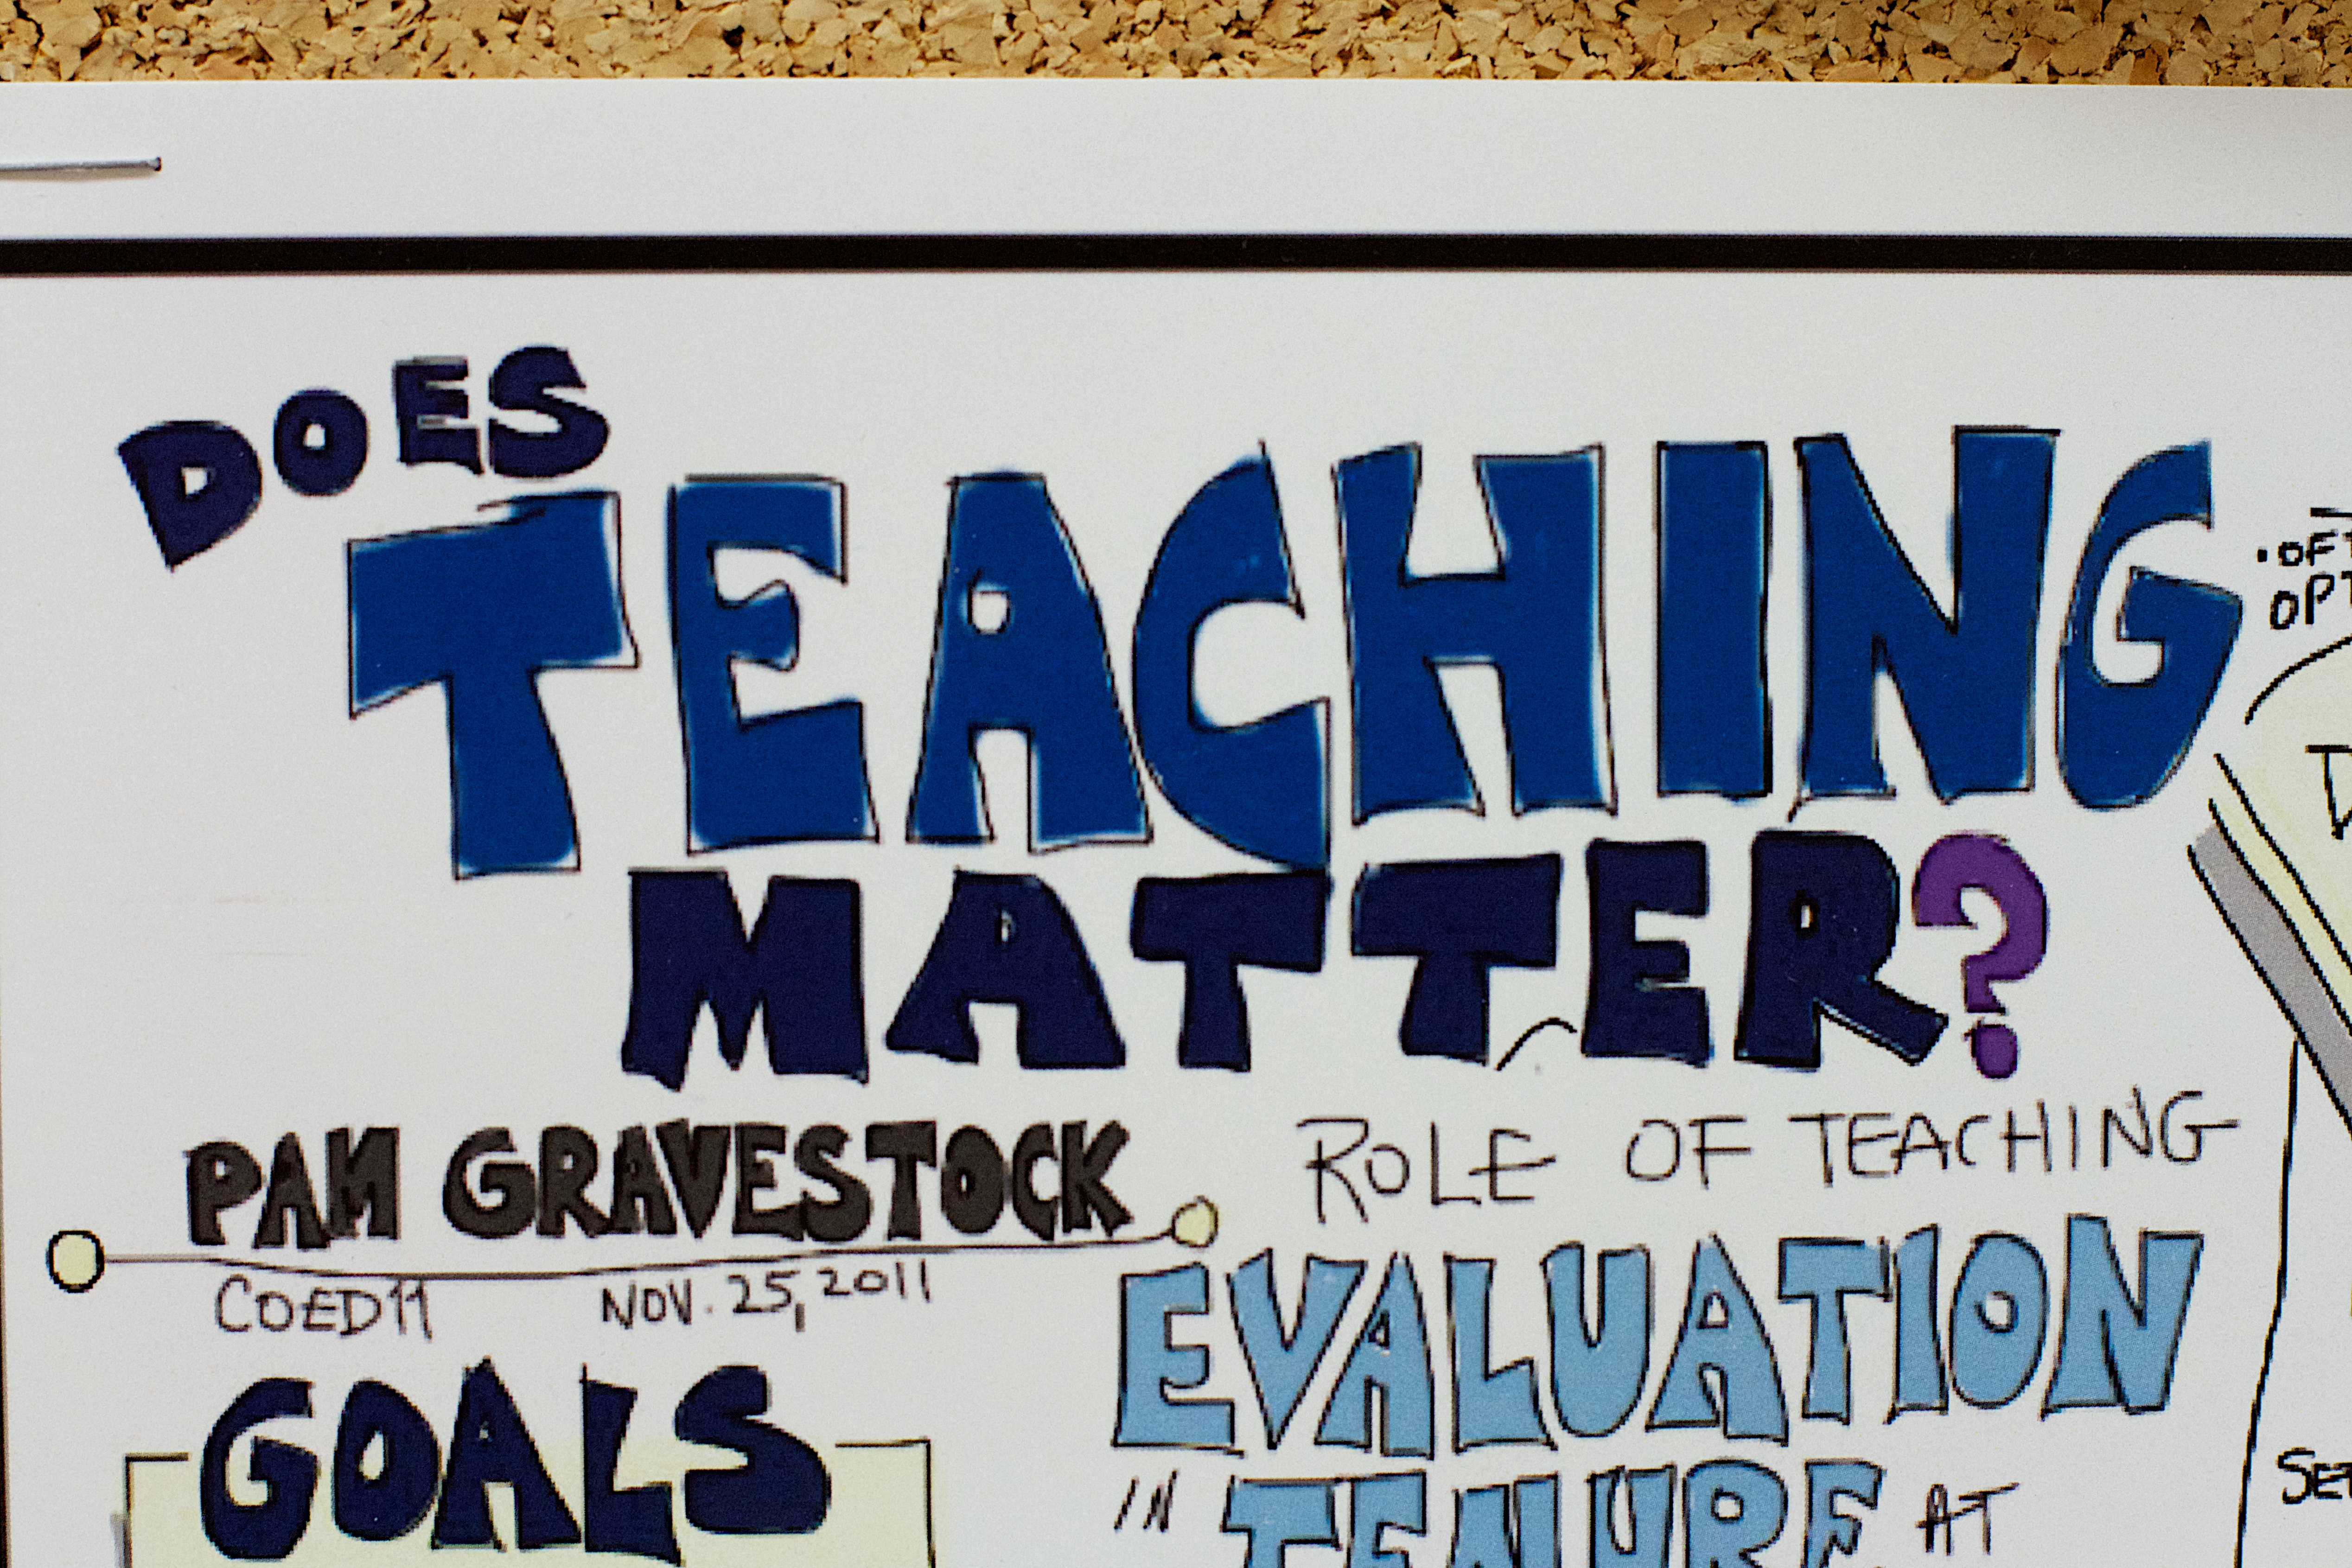
advertising, sign, banner, street sign, brand, font, teaching, automotive exterior, vehicle registration plate